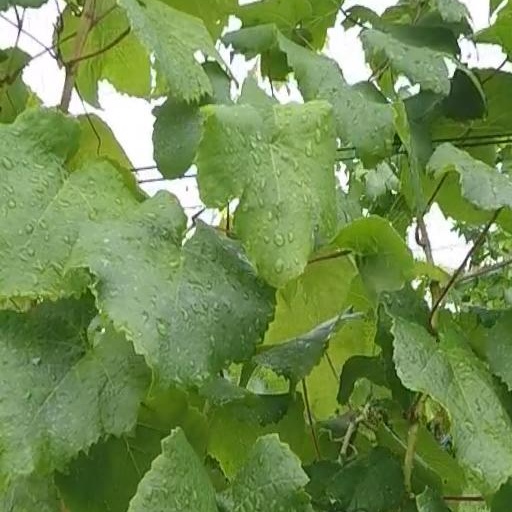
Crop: grape